Emil Kvanlid

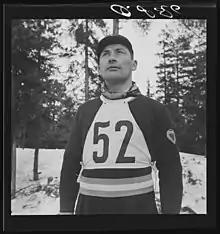
Emil Kvanlid,1940

Emil Kvanlid (4 July 1911, Målselv Municipality – 1 June 1998) was a Norwegian nordic combined skier who won the Nordic combined event at the Holmenkollen ski festival in both 1938 and 1940. Kvanlid belatedly earned the Holmenkollen medal in 1993.